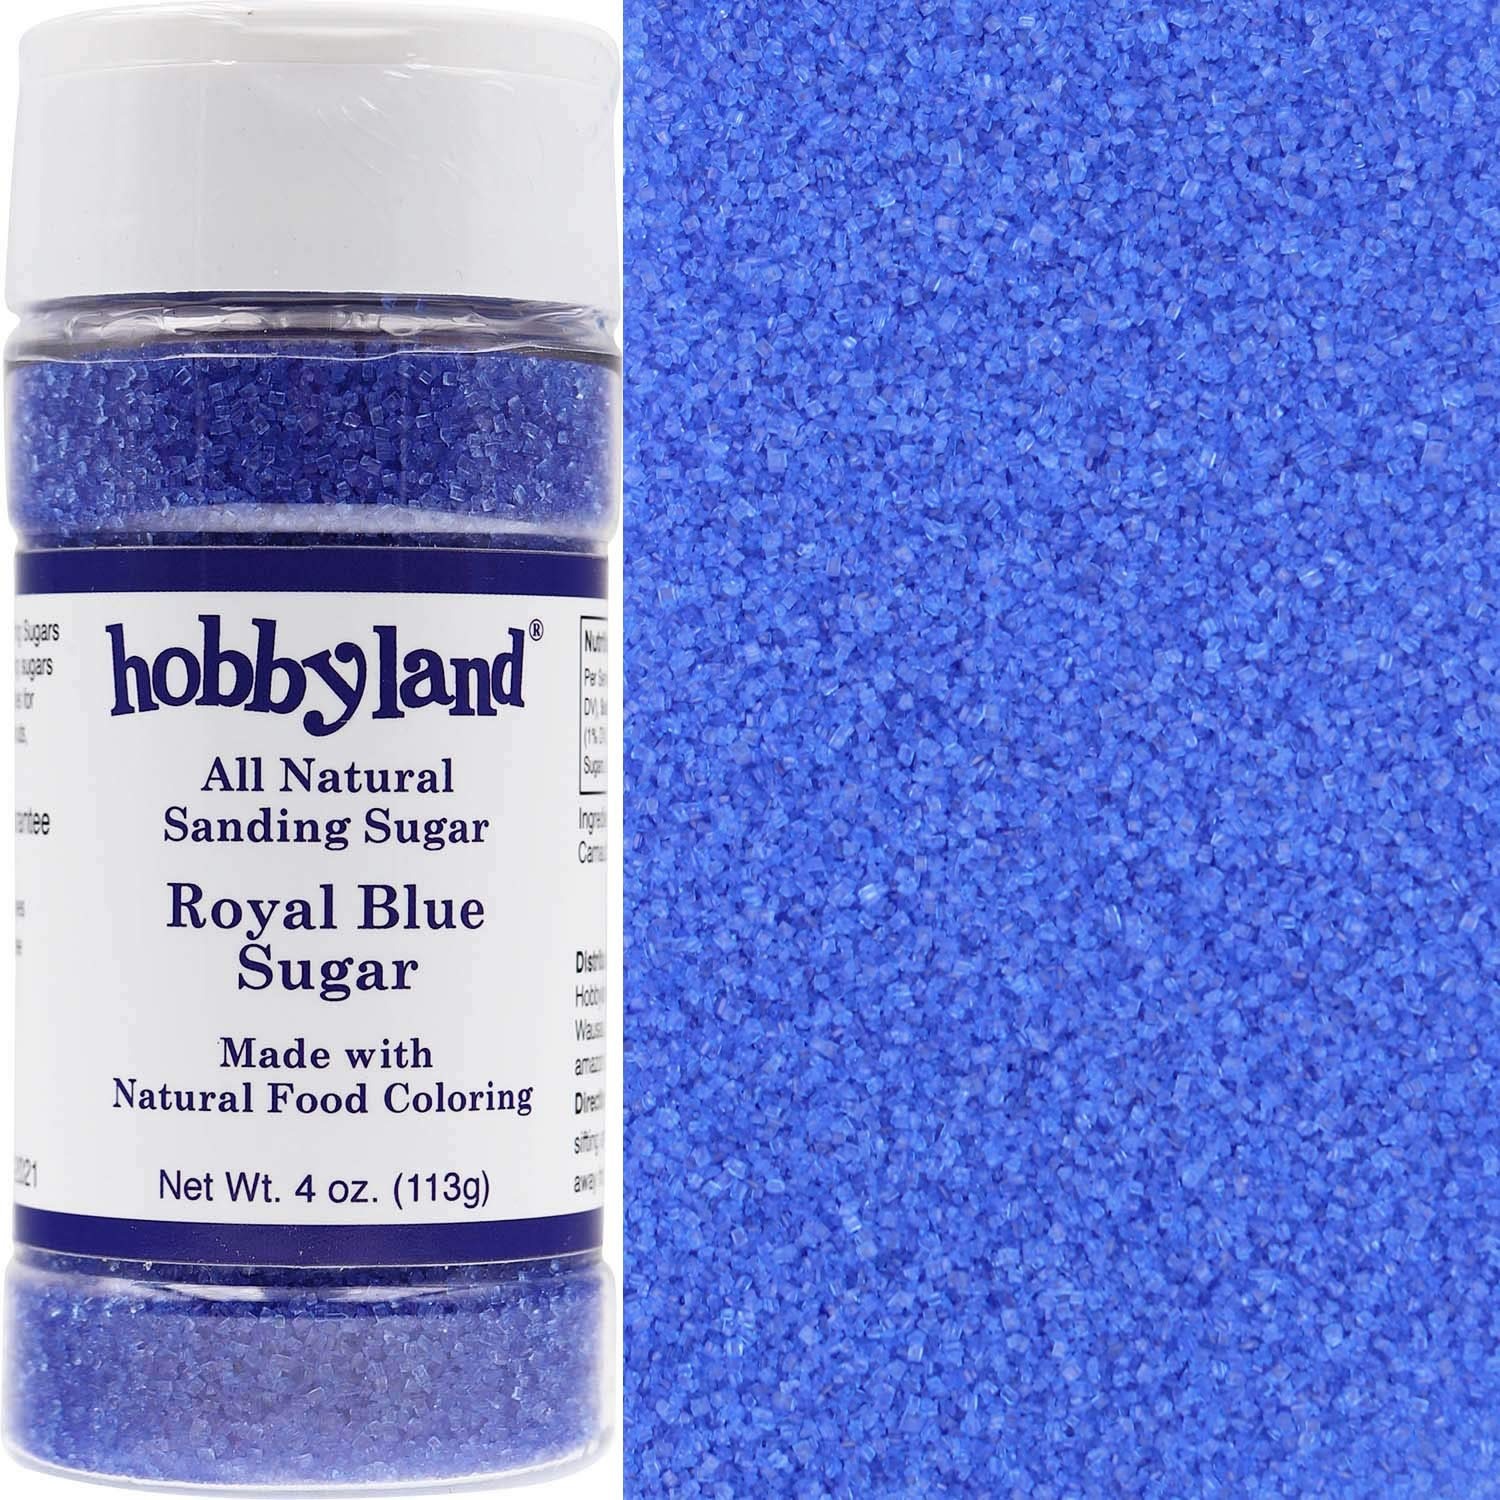
Item Name: Hobbyland Natural Colored Sanding Sugar (Royal Blue) Made with Natural Food Coloring, Handcrafted Color, Medium Size Sugar Crystals for Decorating
Bullet Point 1: Royal Blue Sanding Sugar, Medium Sized Crystals for Decorating
Bullet Point 2: ALL NATURAL FOOD COLORING INGREDIENTS: Sugar, Beet Root, Spirulina, Carnauba Wax
Bullet Point 3: HANDCRAFTED Natural colors decorating sanding sugars from real fruit and vegetables. No Synthetic Colors and Preservative-Free, No Synthetic Dyes or Preservatives, Gluten-Free, Non-GMO, GMO-Free, Vegan, Natural Sugars, Made in a Peanut and Nut Free Facility, Made in USA
Bullet Point 4: DIRECTIONS: Remove the clear plastic safety seal wrapped around the cap and bottle. Unscrew the cap and remove the pressure sensitive seal. Reattach the cap. Sift sugar onto your dessert until your desired decorative topping effect. Store in a cool place away from strong light.
Bullet Point 5: USES: Edible sprinkles that are medium sized sanding sugars. Add decorative sugar to candy coatings, frostings, fudges, chocolates, ice creams, yogurts, smoothies, cookies, cakes, cupcakes, donuts, marshmallows, breads, baked goods and desserts.
Product Description: <b>SANDING SUGAR SPRINKLES:</b> Sugar Sprinkles (Royal Blue, 4 oz)<br> <br> <b>NATURA COLORED SUGAR:</b> Fruit and Vegetable Based Coloring, No Synthetic Colors and Preservative-Free, No Synthetic Dyes or Preservatives, Gluten-Free, Non-GMO, GMO-Free, Vegan, Natural Sugars, Made in USA</br> </br> <b>NATURAL INGREDIENTS:</b> Sugar, Beet Root, Spirulina, Carnauba Wax</br> </br> <b>SUGAR CONVERSION:</b> 4 grams equals 1 teaspoon</br> </br> <b>DIRECTIONS:</b> Remove the clear plastic safety seal wrapped around the cap and bottle. Unscrew the cap and remove the pressure sensitive seal. Reattach the cap. The cap has two closures for sifting and pouring. Sift sugar onto your dessert until your desired decorative topping effect. Store in a cool place away from strong light.</br> </br> <b>USES:</b> Add decorative sugar to candy coatings, frostings, fudges, chocolates, ice creams, yogurts, smoothies, cookies, cakes, cupcakes, donuts, marshmallows, breads, baked goods and desserts.</br>
Value: 4.0
Unit: Ounce

Price: 11.99